Eucharist

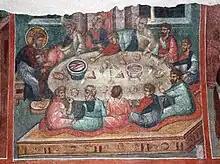
A Kremikovtsi Monastery fresco (15th century) depicting the Last Supper celebrated by Jesus and his disciples. The early Christians too would have celebrated this meal to commemorate Jesus' death and subsequent resurrection.

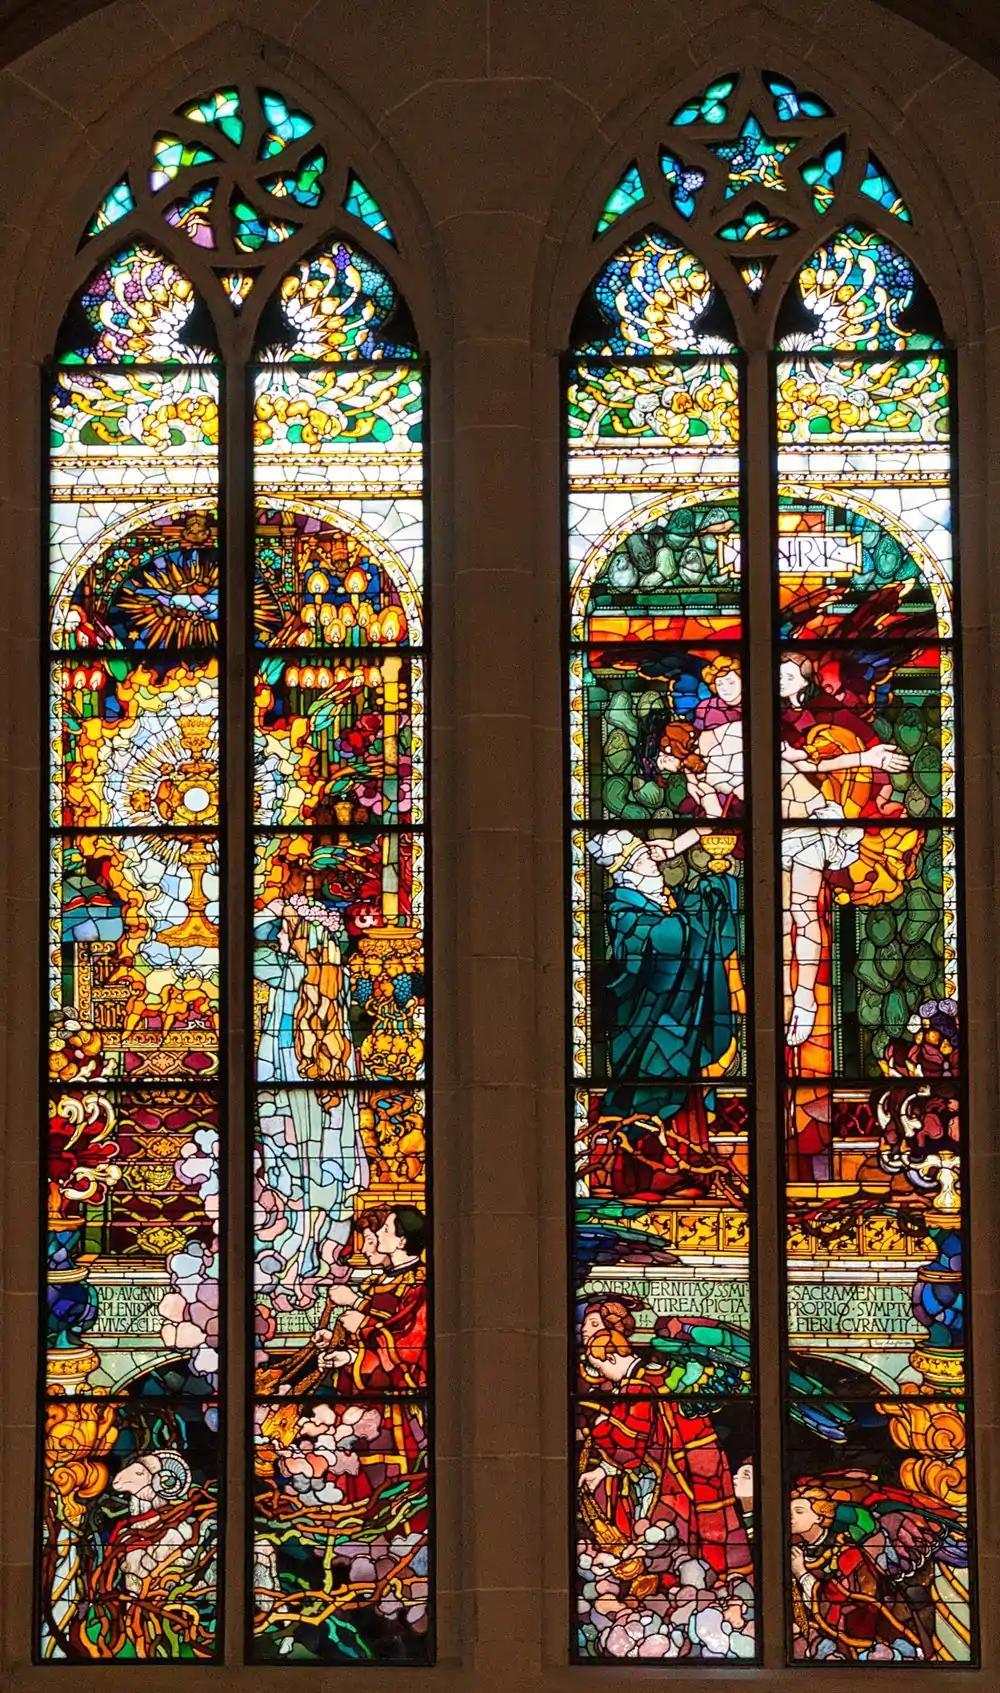
Eucharistic window (1898–1900) by Józef Mehoffer

Use of the term "Communion" (or "Holy Communion") to refer to the Eucharistic rite began by some groups originating in the Protestant Reformation. Others, such as the Catholic Church, do not formally use this term for the rite, but instead mean by it the act of partaking of the consecrated elements; they speak of receiving Holy Communion at Mass or outside of it, they also use the term First Communion when one receives the Eucharist for the first time. The term "Communion" is derived from Latin ("sharing in common"), translated from the Greek in 1 Corinthians 10:16: